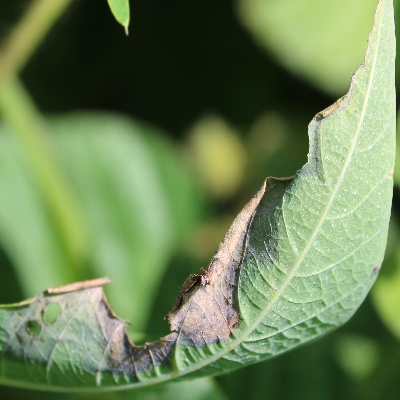
Crop: Cassava
Condition: bacterial blight